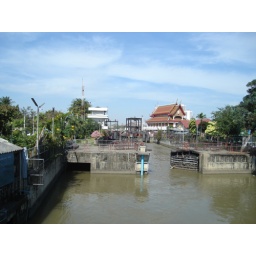
Chao Phraya river, near the flower market